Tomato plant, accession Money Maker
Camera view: horizontal (90 deg, fisheye); turntable rotation: 270 degrees
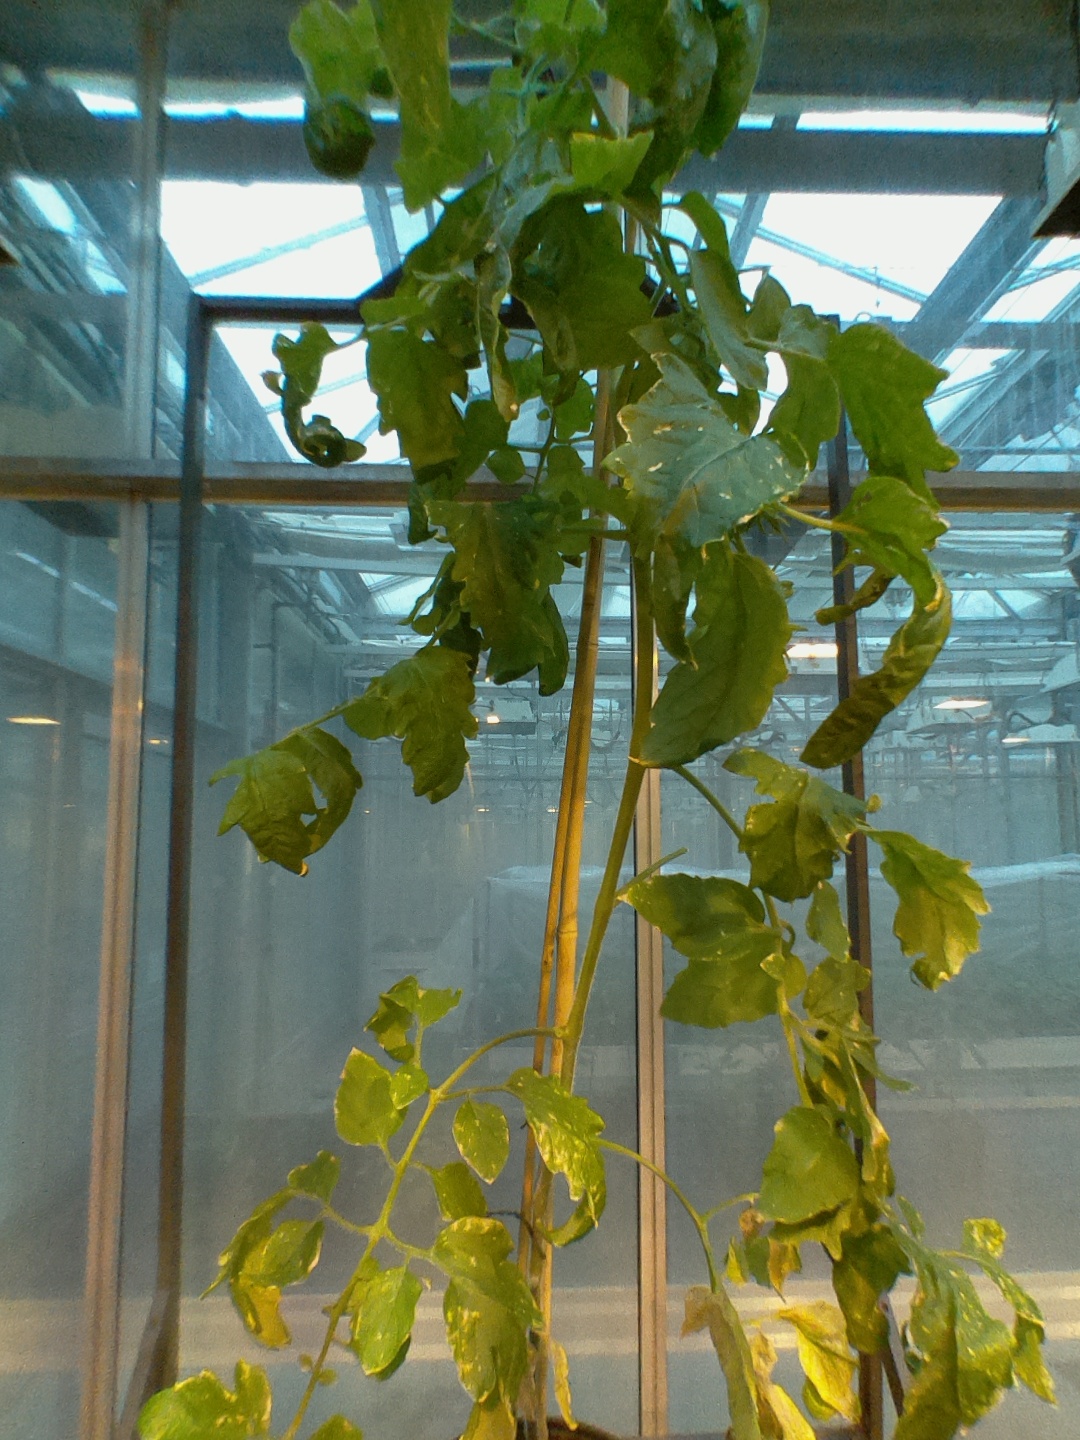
BBCH growth stage 77: 70%-80% of final fruit size